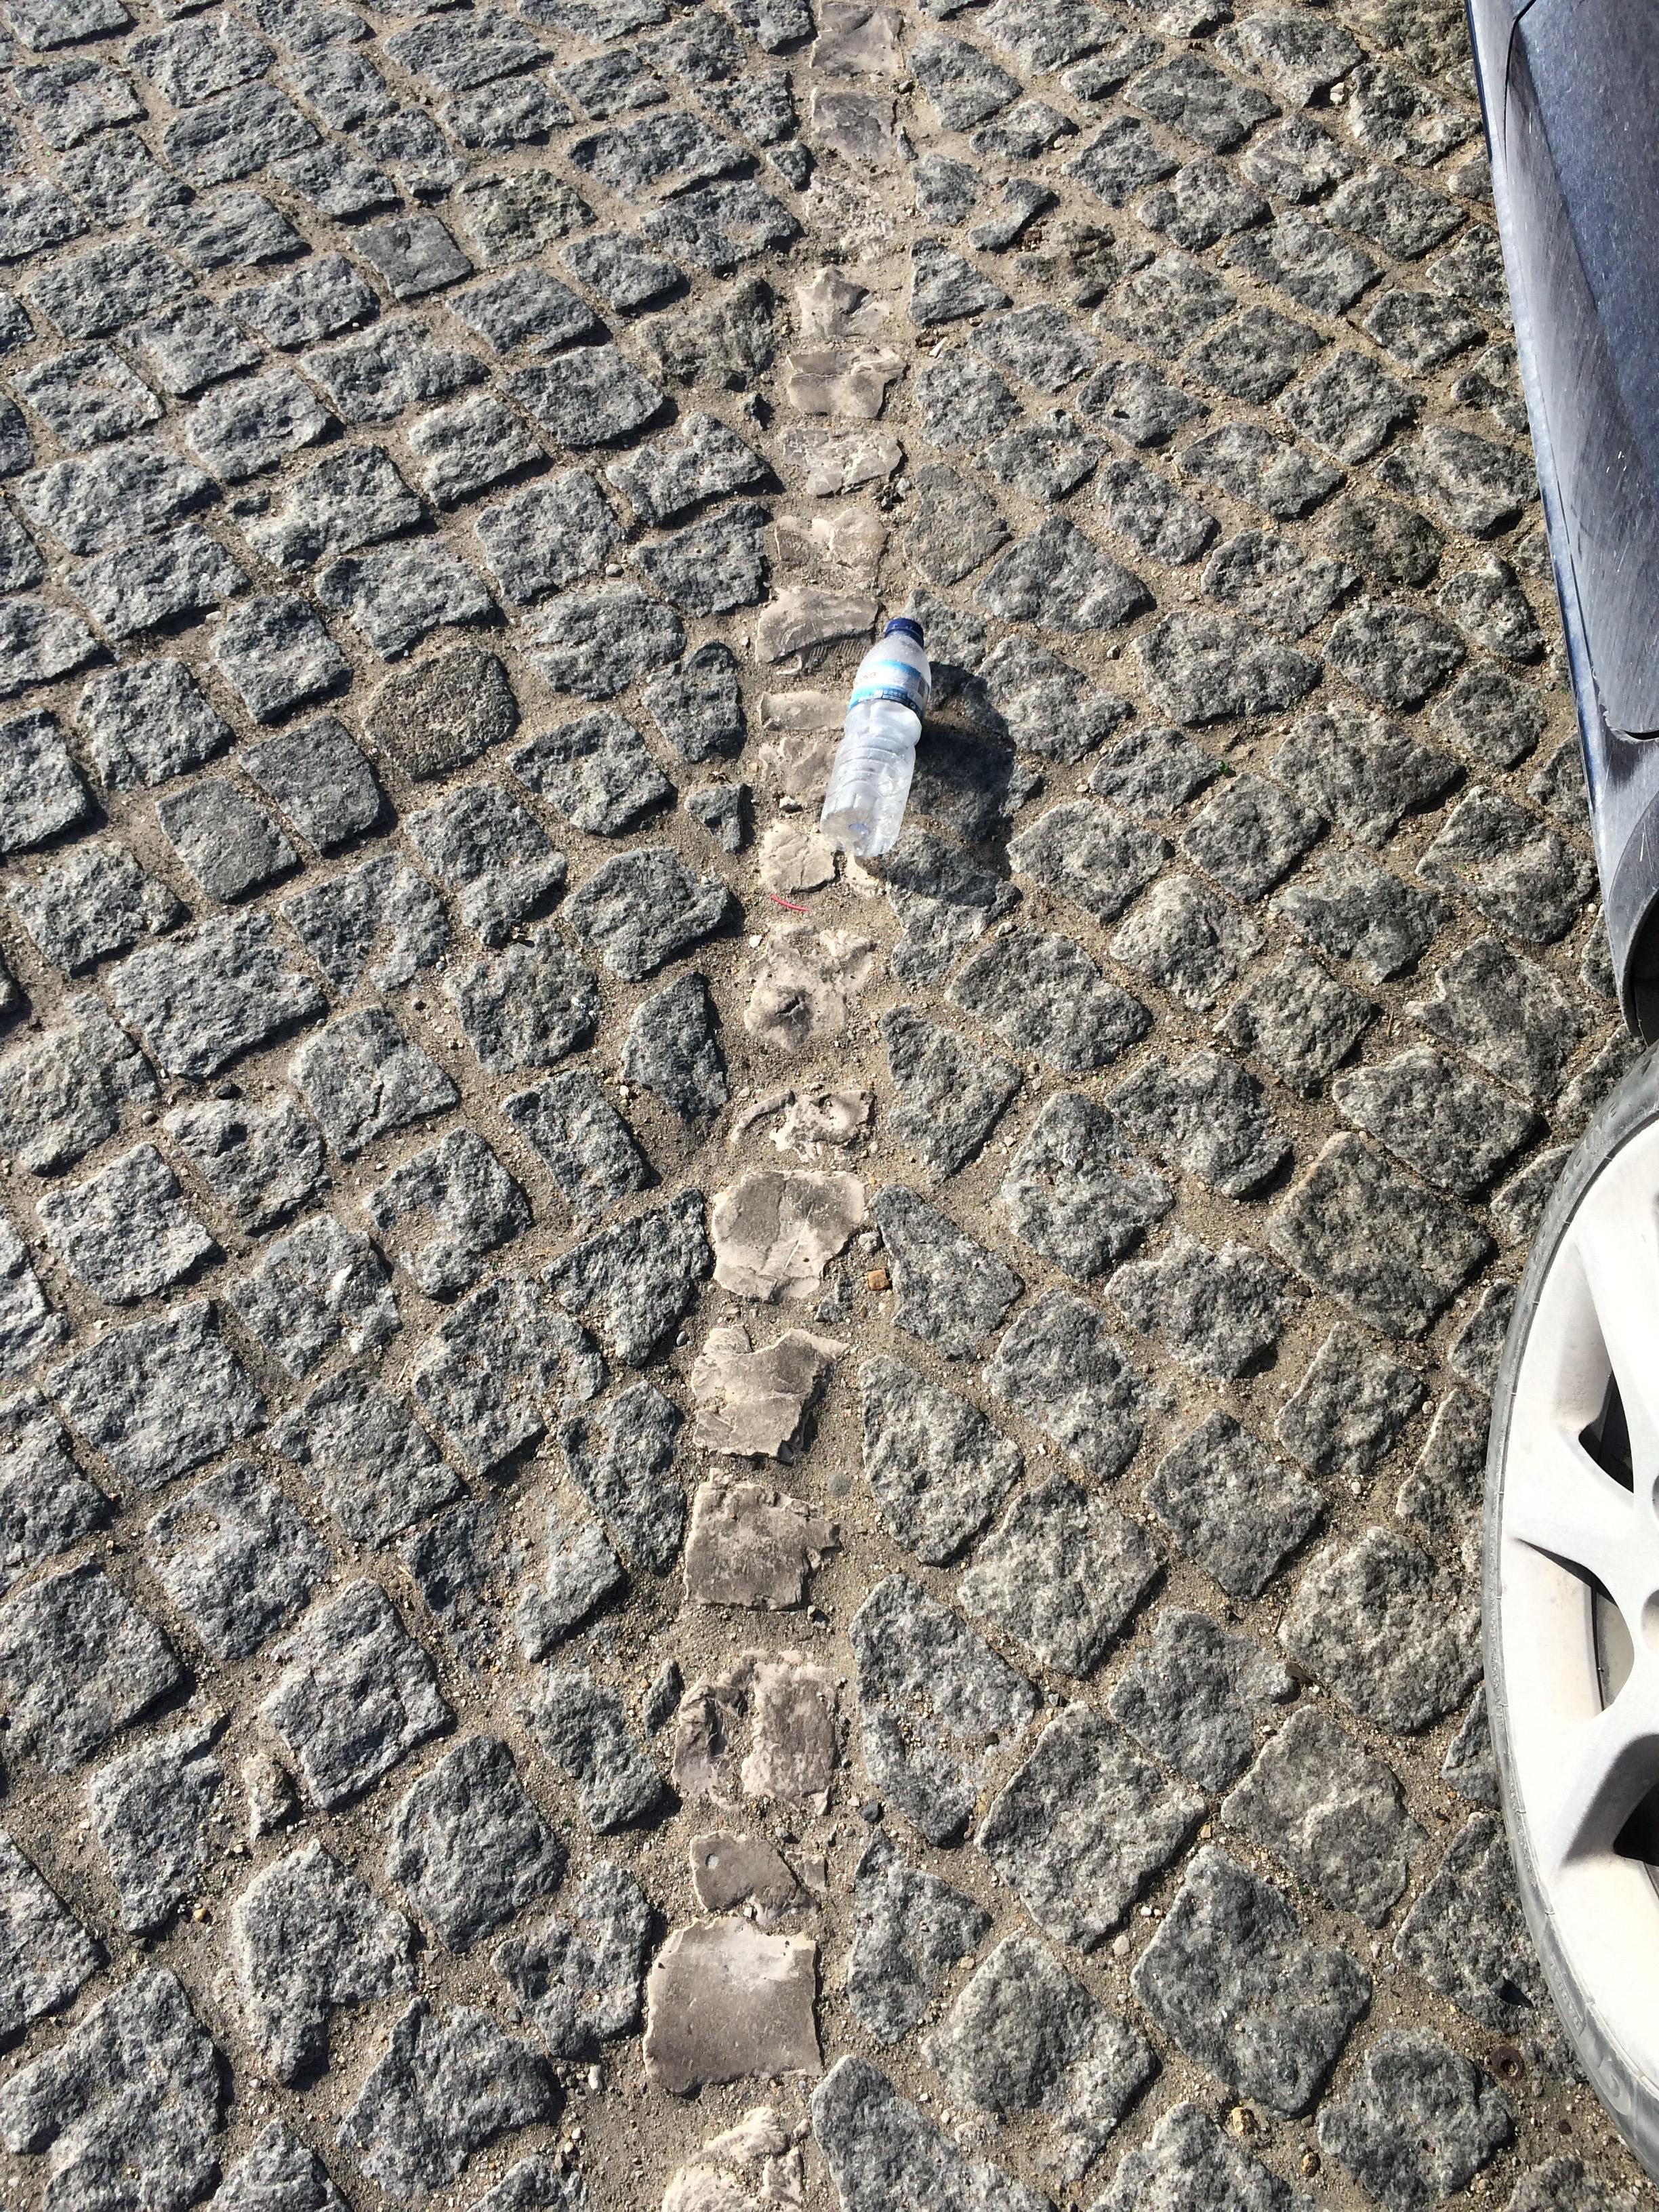
Object: Clear plastic bottle (Bottle)

Object: Plastic bottle cap (Bottle cap)